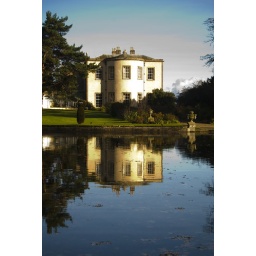
The lake in front of the big house offered beautiful reflections.